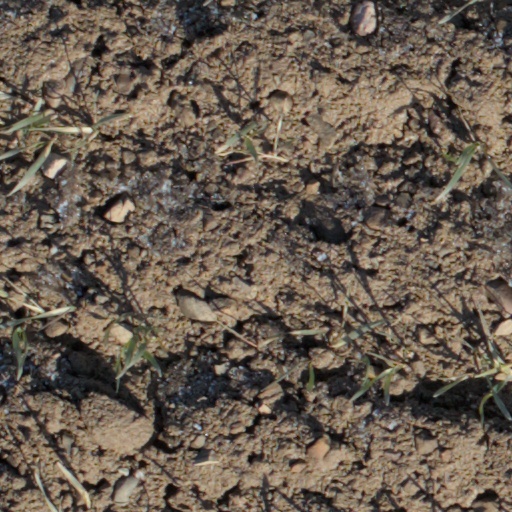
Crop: wheat